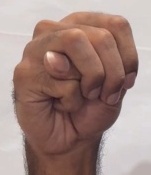
ASL sign: M